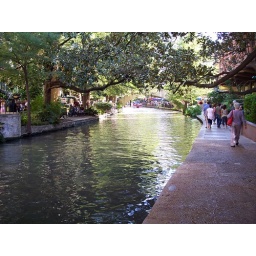
Yup, that's the river walk. Oddly enough, the water doesn't look quite as murky in the picture as it did in real life.